Chitragupta

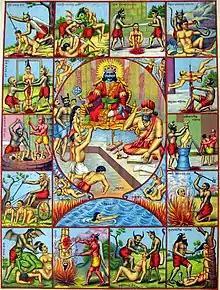
A large central panel portrays Yama the god of death (often referred to as Dharma) seated on a throne; to the left stands a demon. To the right of Yama sits Chitragupta, assigned with keeping detailed records of every human being and upon their death deciding how they are to be reincarnated, depending on their previous actions.

The Yama Samhita, an extract from the 9th chapter of Ahilya Kamdhenu, a work of Hindu Law, says that Dharmaraja complained to Brahma about his difficulties in performing his most responsible duties of keeping records of the deeds of men and doing justice to them. Brahma went into meditation. Chitragupta sprang from his body and stood before him bearing an inkpot and a pen. The god Brahma (creator) said: "Because you are sprung from my body (kaya), therefore you shall be called Kayastha and as you existed in my body unseen I give you the name of Chitragupta. Let the Kshatriya dharma be followed by you and your progeny." He then assumed charge of Yamapuri. Yama set up marriage of his daughter Iravati with Chitragupta. Sraddhadeva Manu, son of Surya, set up his daughter Nandini's marriage with Chitragupta.